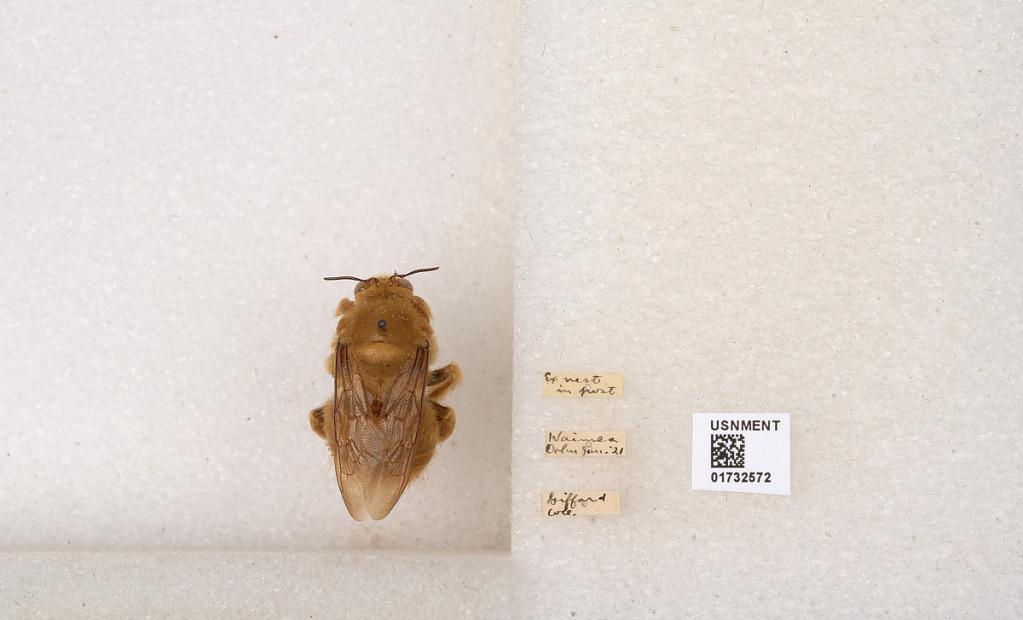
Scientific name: Xylocopa (Neoxylocopa) sonorina Smith
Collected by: Gifford
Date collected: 1921-1-1
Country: United States
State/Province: Hawaii
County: Honolulu
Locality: Waimea
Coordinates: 21.6294, -158.01